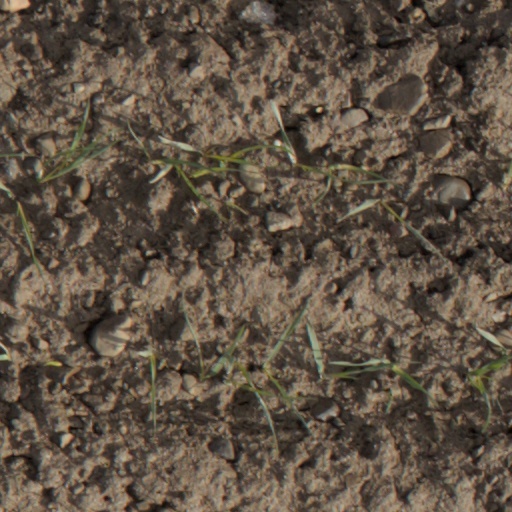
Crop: wheat